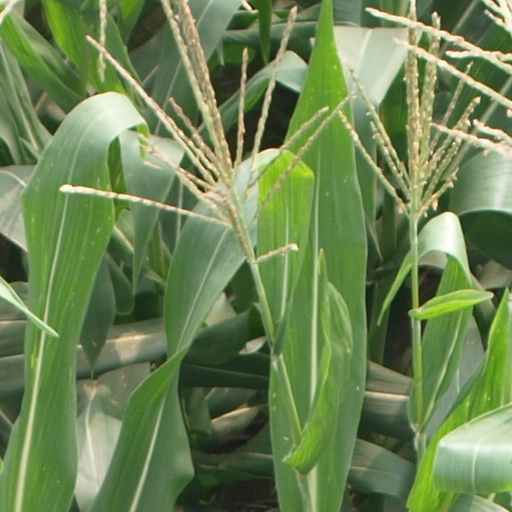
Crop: maize; corn